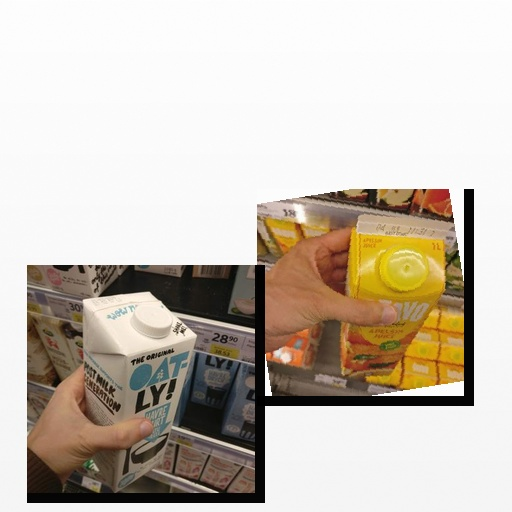
Food items: oatghurt, orange_juice